El Poblado

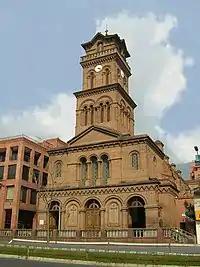
The Saint Joseph of El Poblado Church in the main square of the district marks the place where Medellín was founded in 1616.

At the beginning of the 20th century, El Poblado was the preferred area for wealthy families of the city to buy rural villas. At the time, travel between El Poblado and Medellín was difficult, but the area was attractive for the industrialists and business families that settled Barrio Prado in what is now the downtown area. With the construction of the Medellín - El Poblado Avenue, the land became valuable for urban settlements, and the villas or "fincas" were built in Envigado. During the 1930s, farming families from outlying areas came to Medellín looking for new opportunities, and were attracted by the industrialization of the city in El Poblado. This inspired the creation of a new barrio, Barrio Lleras, financed by Banco Central Hipotecario.